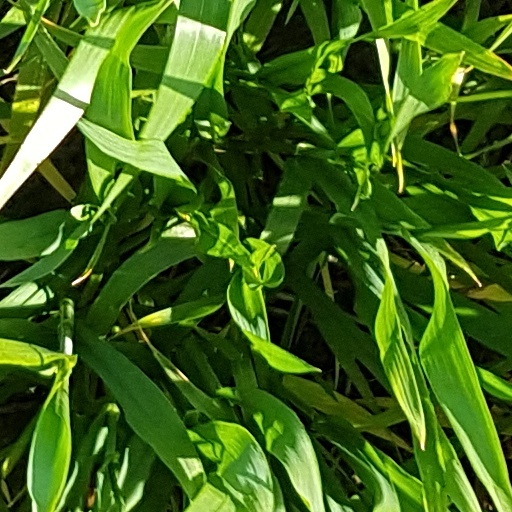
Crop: wheat